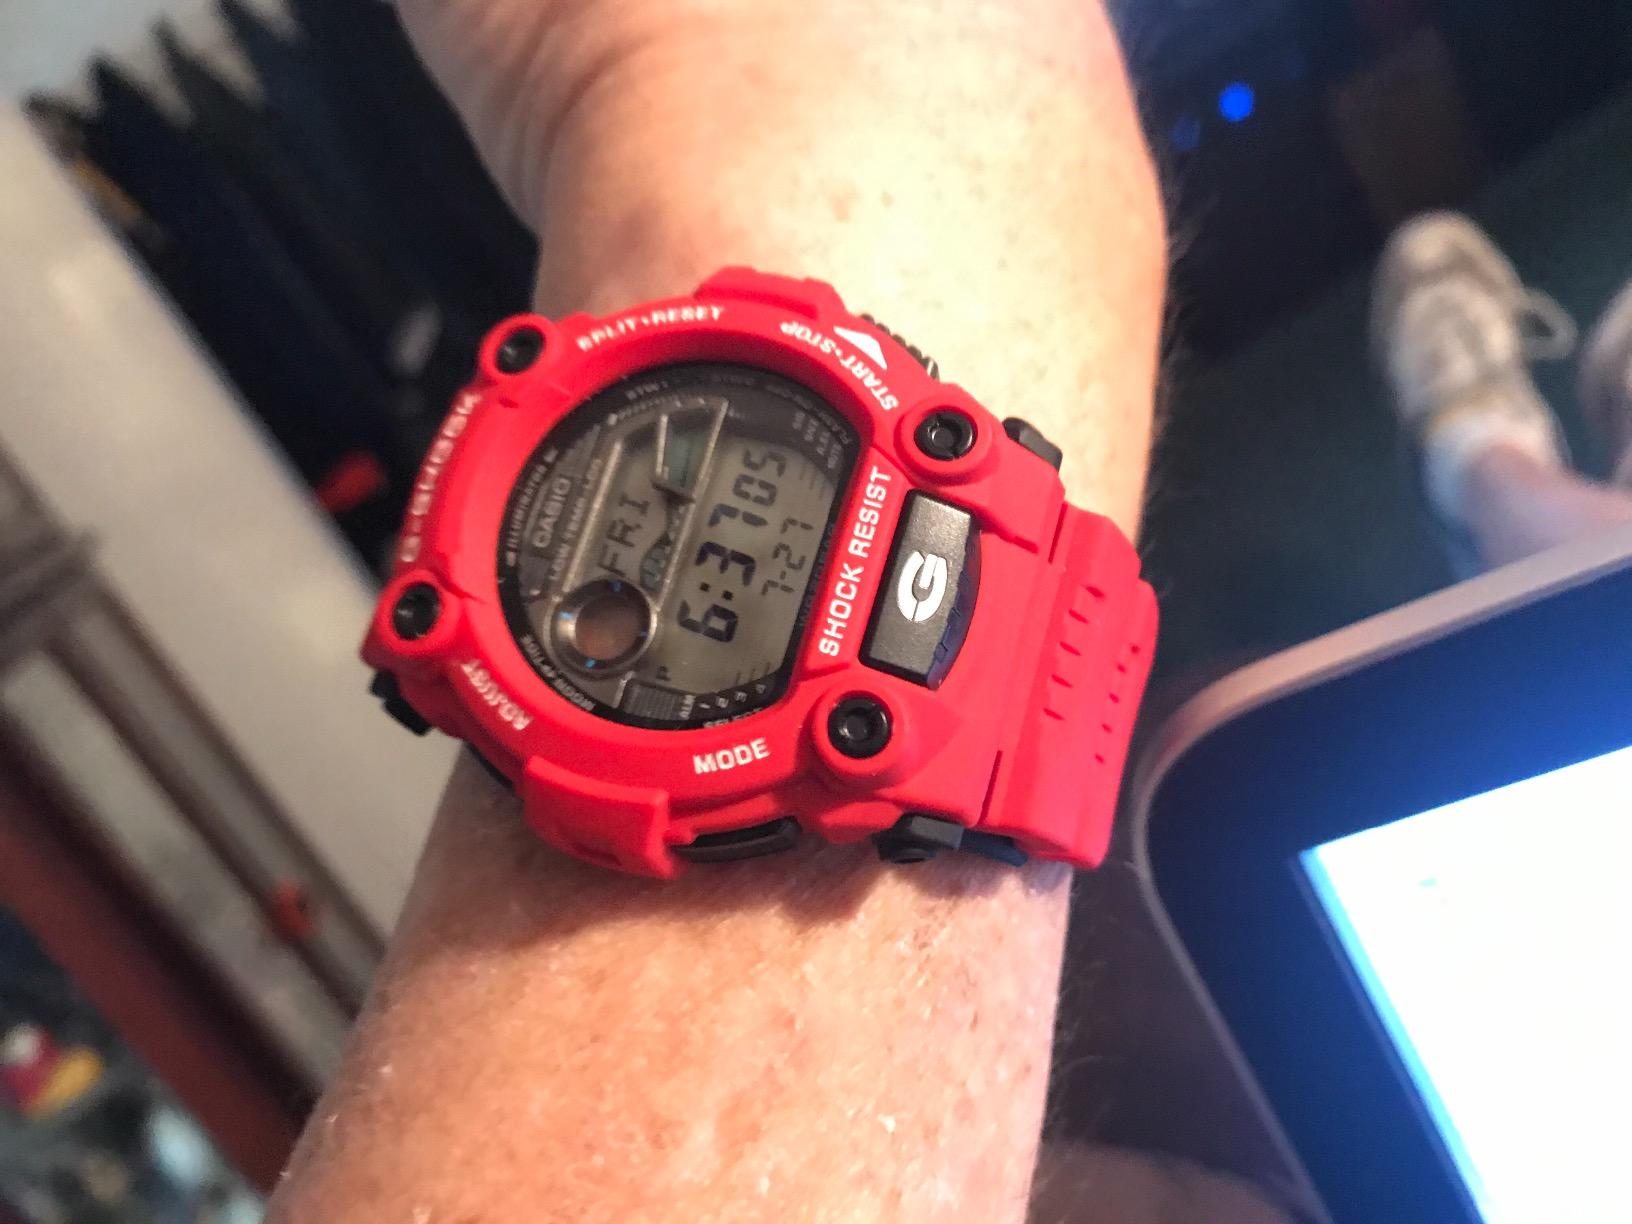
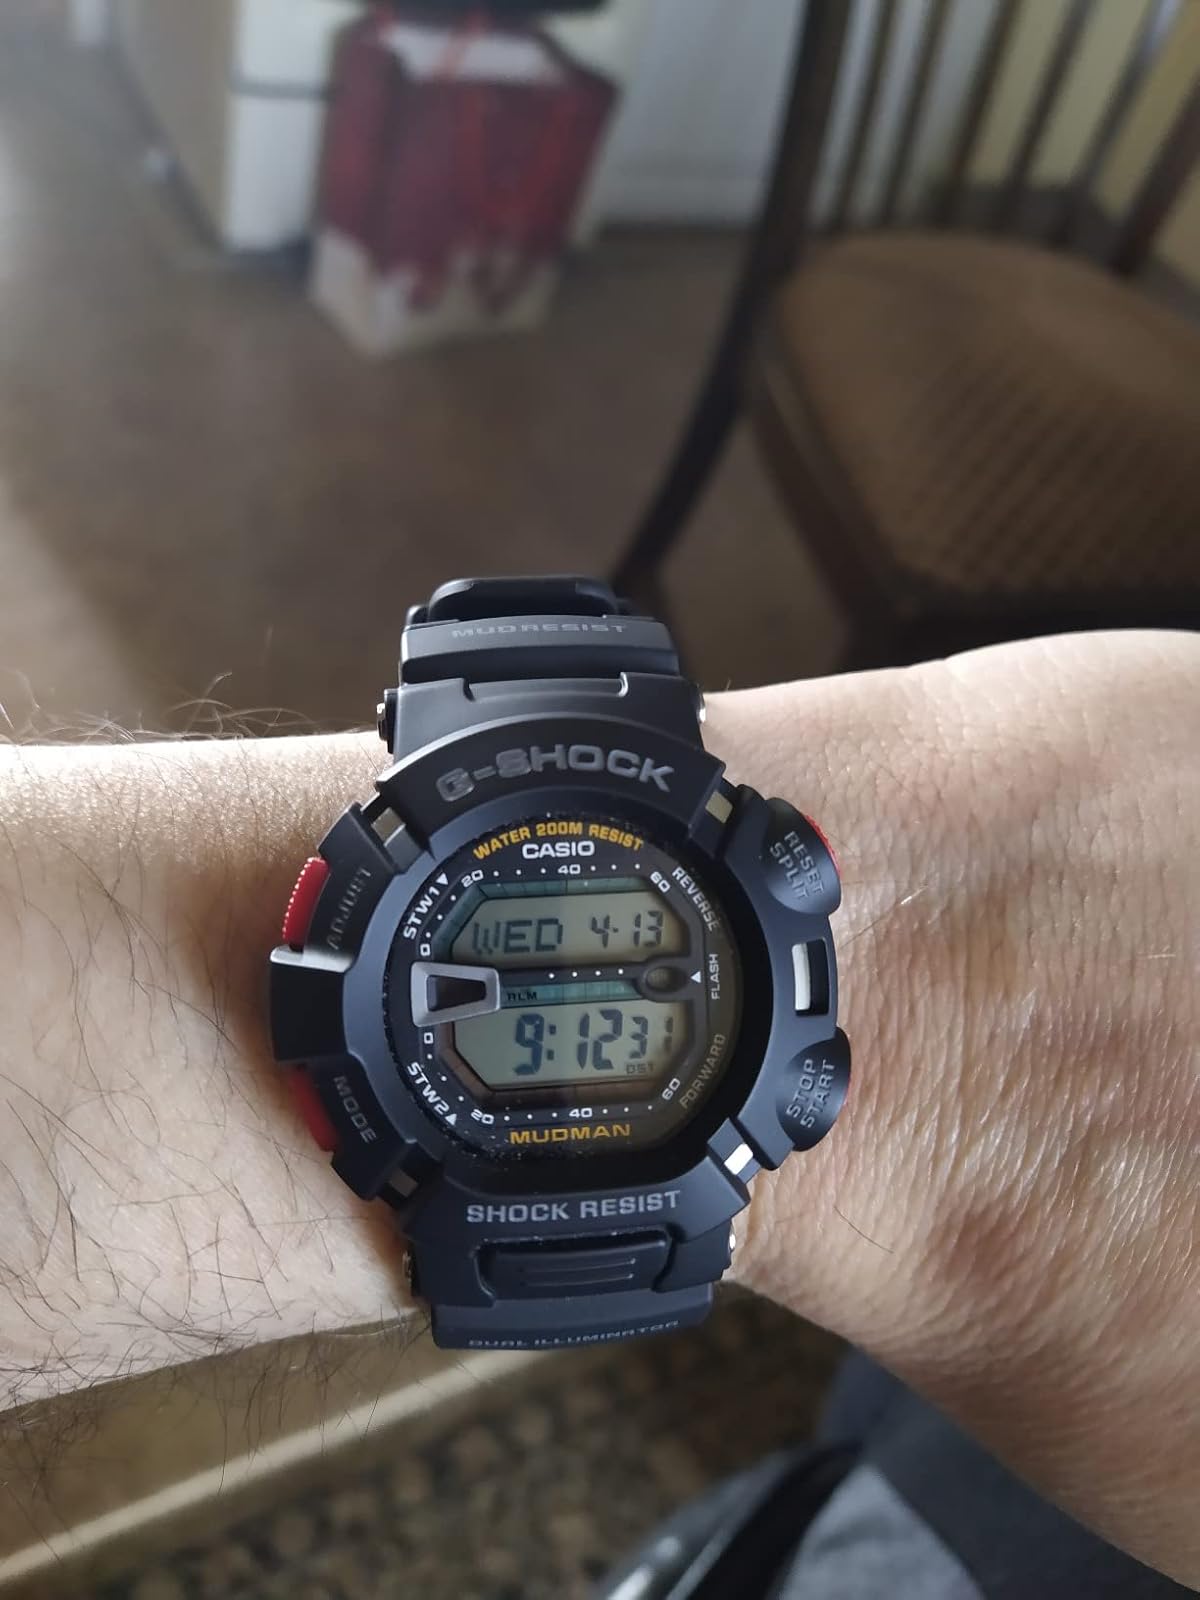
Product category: accessories_watch
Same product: no